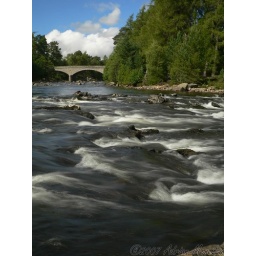
The existing road bridge over Dee